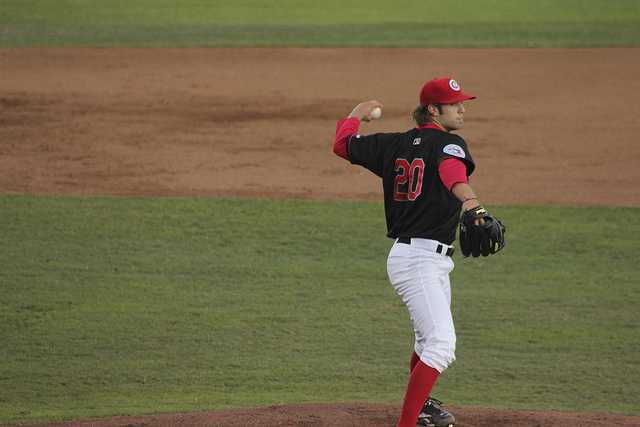
một người đàn ông đang giơ quả bóng chày lên cao để ném